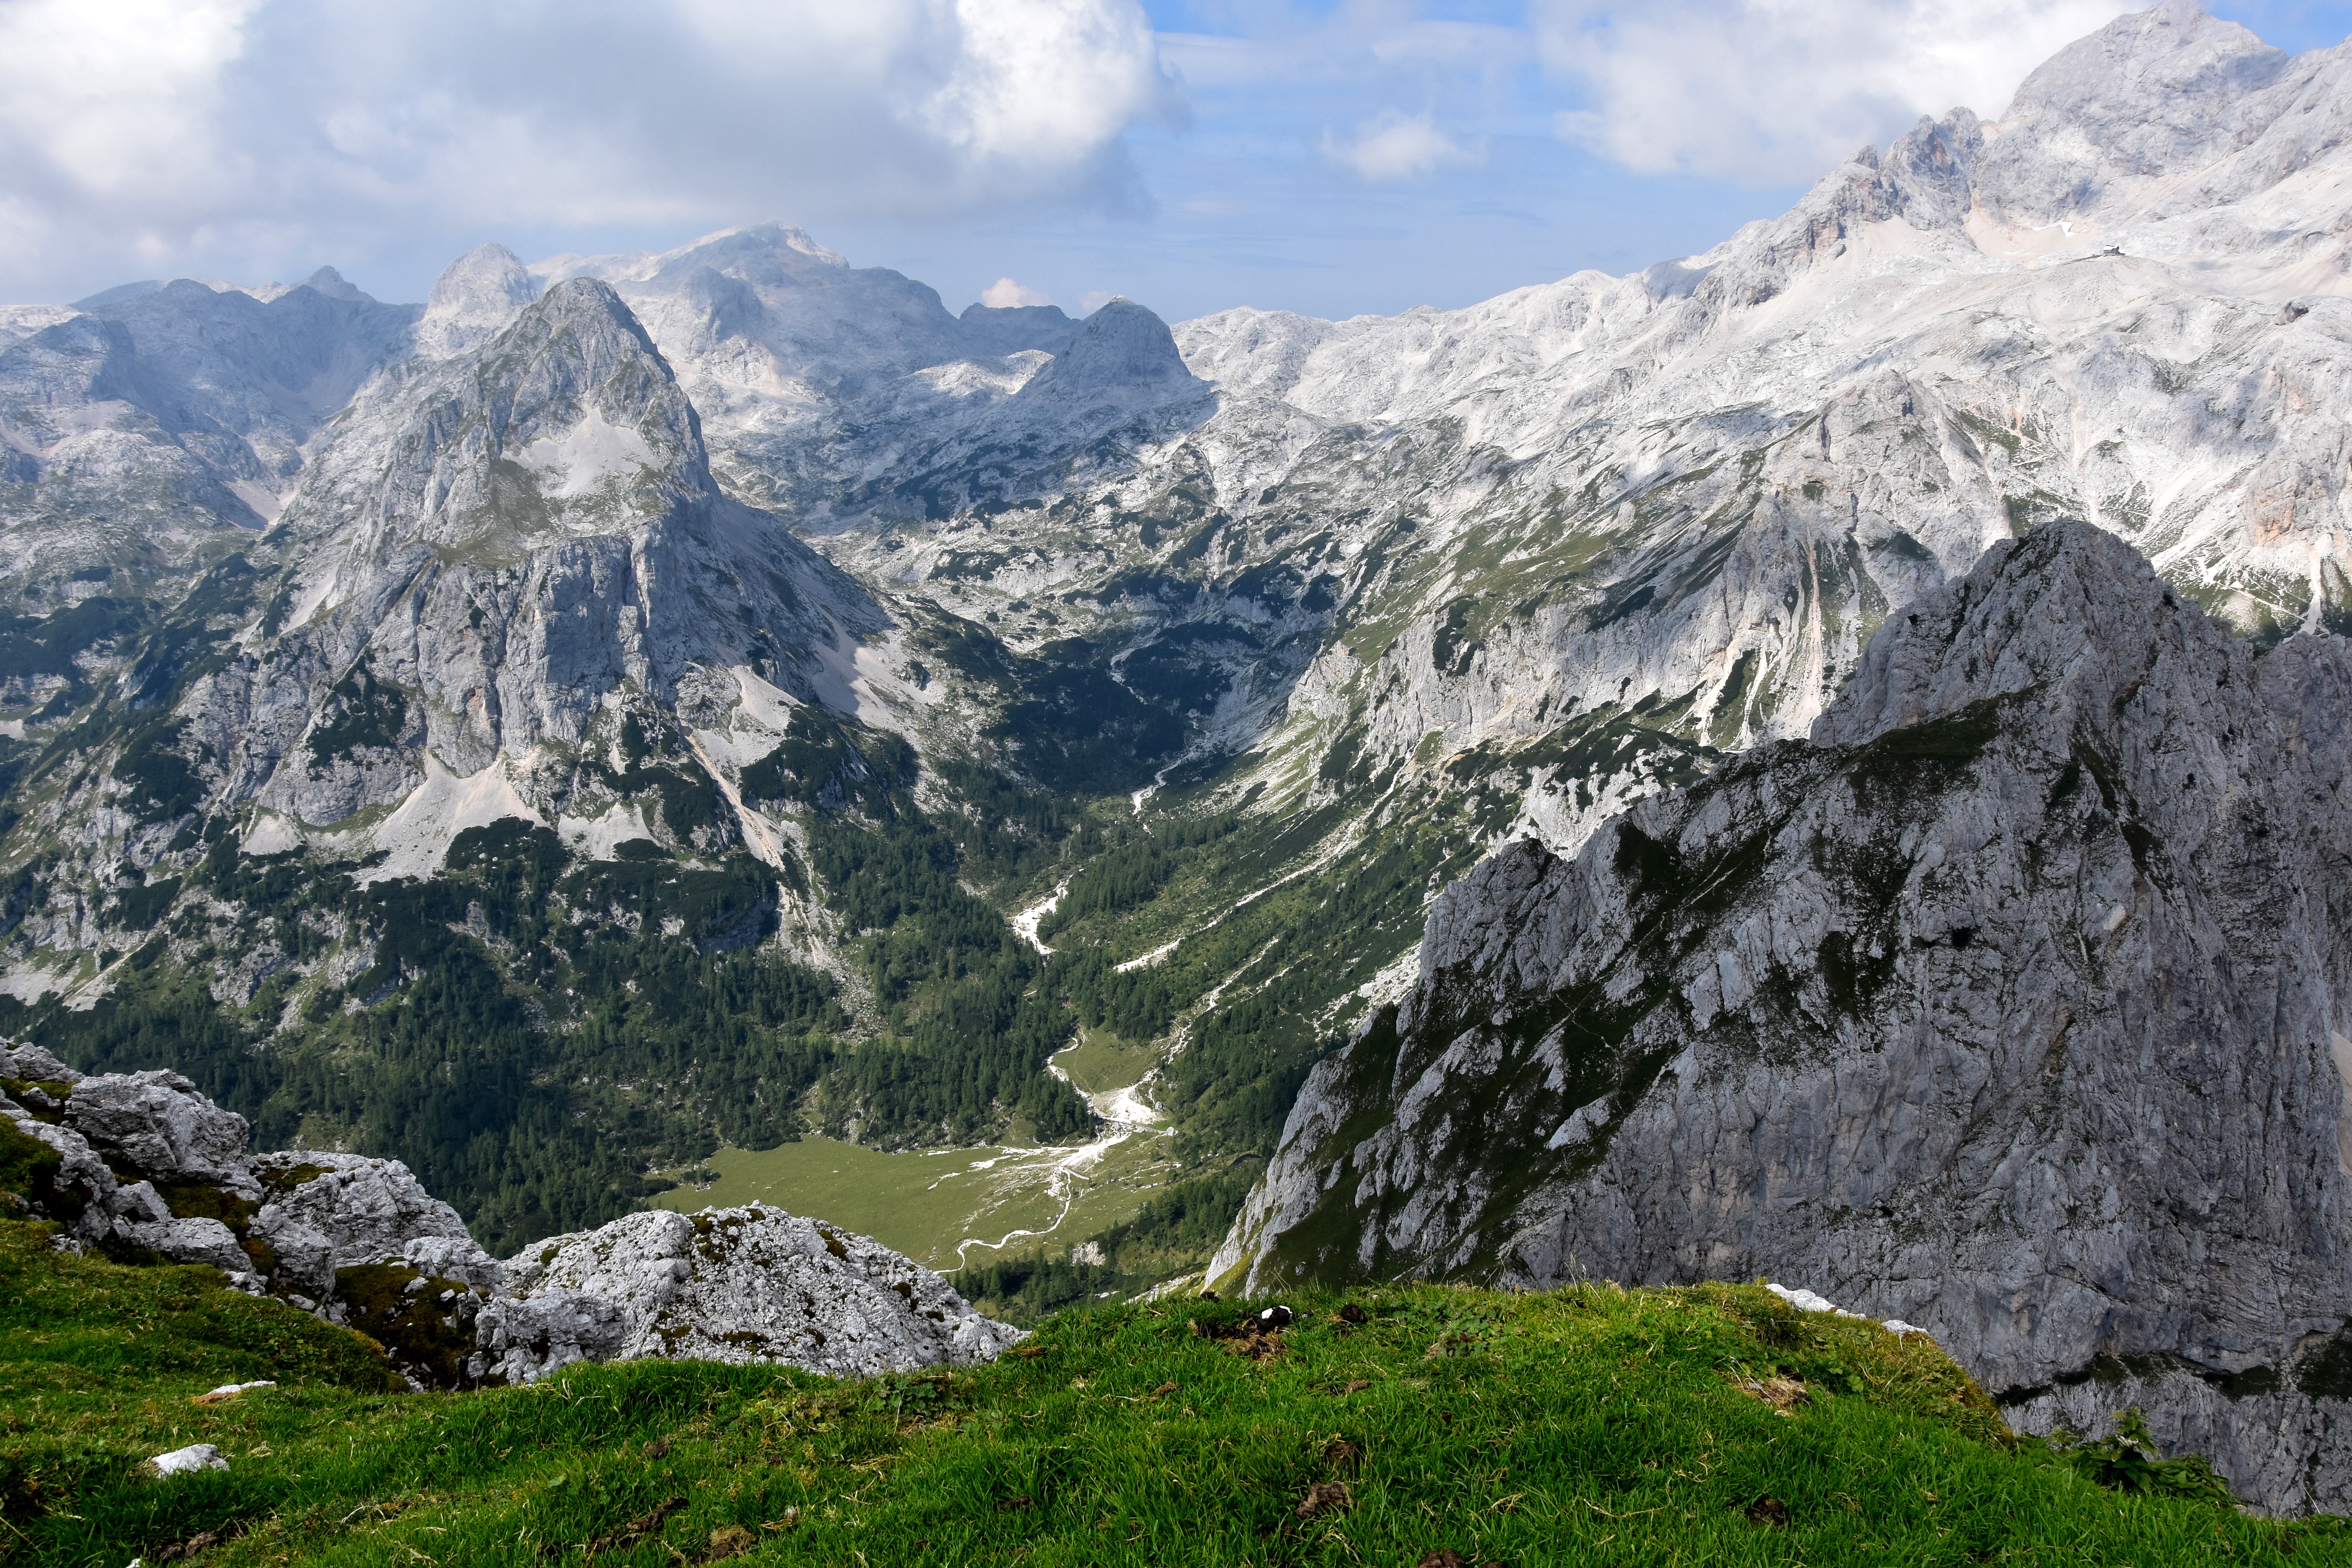
rock, wilderness, walking, mountain, adventure, peak, valley, mountain range, alpine, highland, ridge, summit, massif, alps, backpacking, plateau, fell, cirque, moraine, landform, mountain pass, geographical feature, mountainous landforms